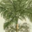
Label: palm_tree